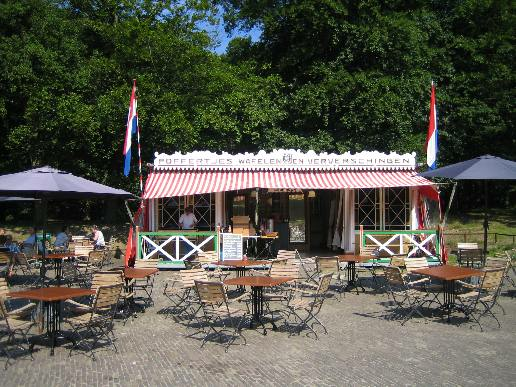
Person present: No